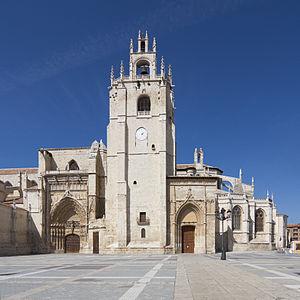
La cathédrale San Antolín se trouve dans la ville espagnole de Palencia, dans la Communauté autonome de Castille-et-León. Elle est avant tout de style gothique, avec des ajouts postérieurs renaissance, baroques et plateresques. En Espagne on l'appelle populairement la Bella Desconocida du fait de son manque de notoriété dans le pays, bien qu'il s'agisse d'un édifice de pur style gothique dont l'extérieur est certes très austère, mais qui recèle à l'intérieur une belle quantité d'œuvres d'art de grande qualité et de grande valeur.